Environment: real
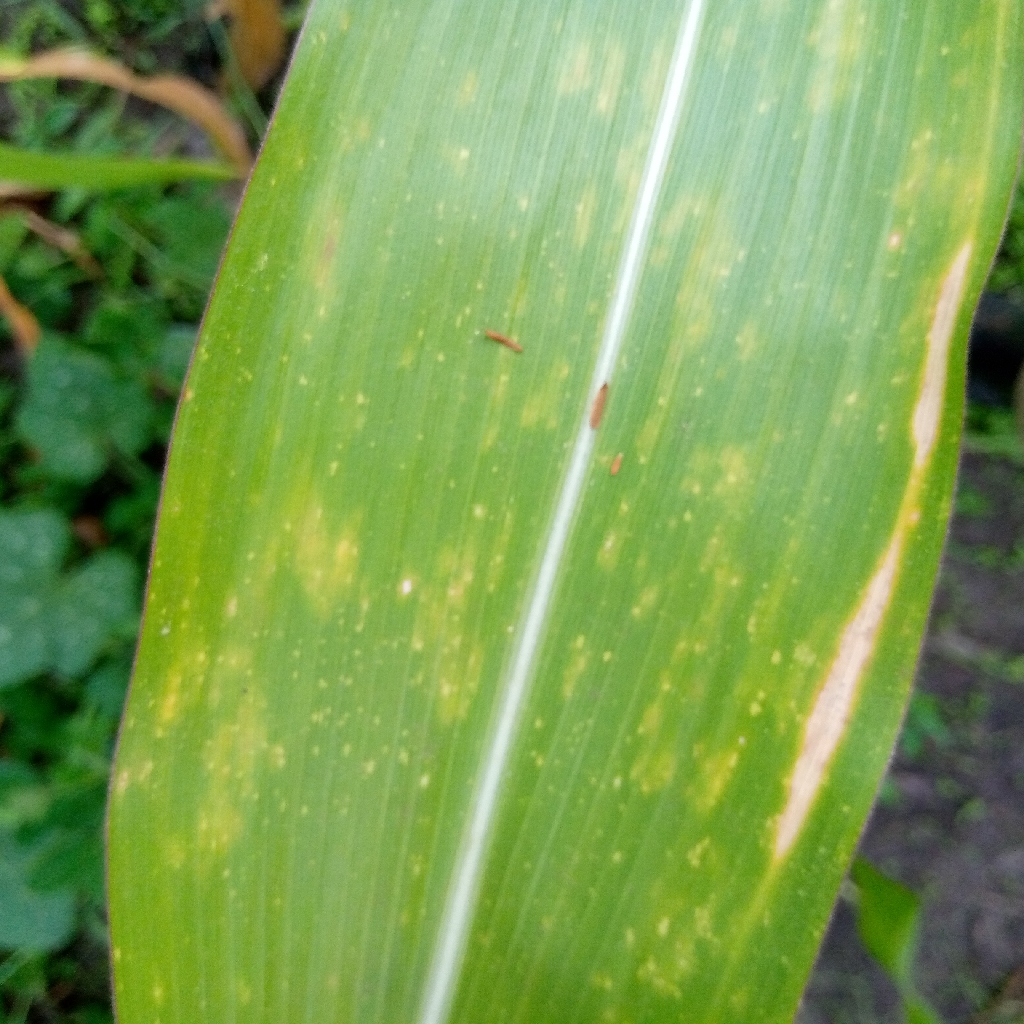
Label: northern_corn_leaf_blight